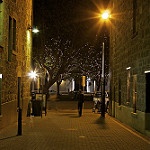
Scene: Outdoor